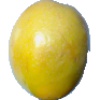
Label: Maracuja 1